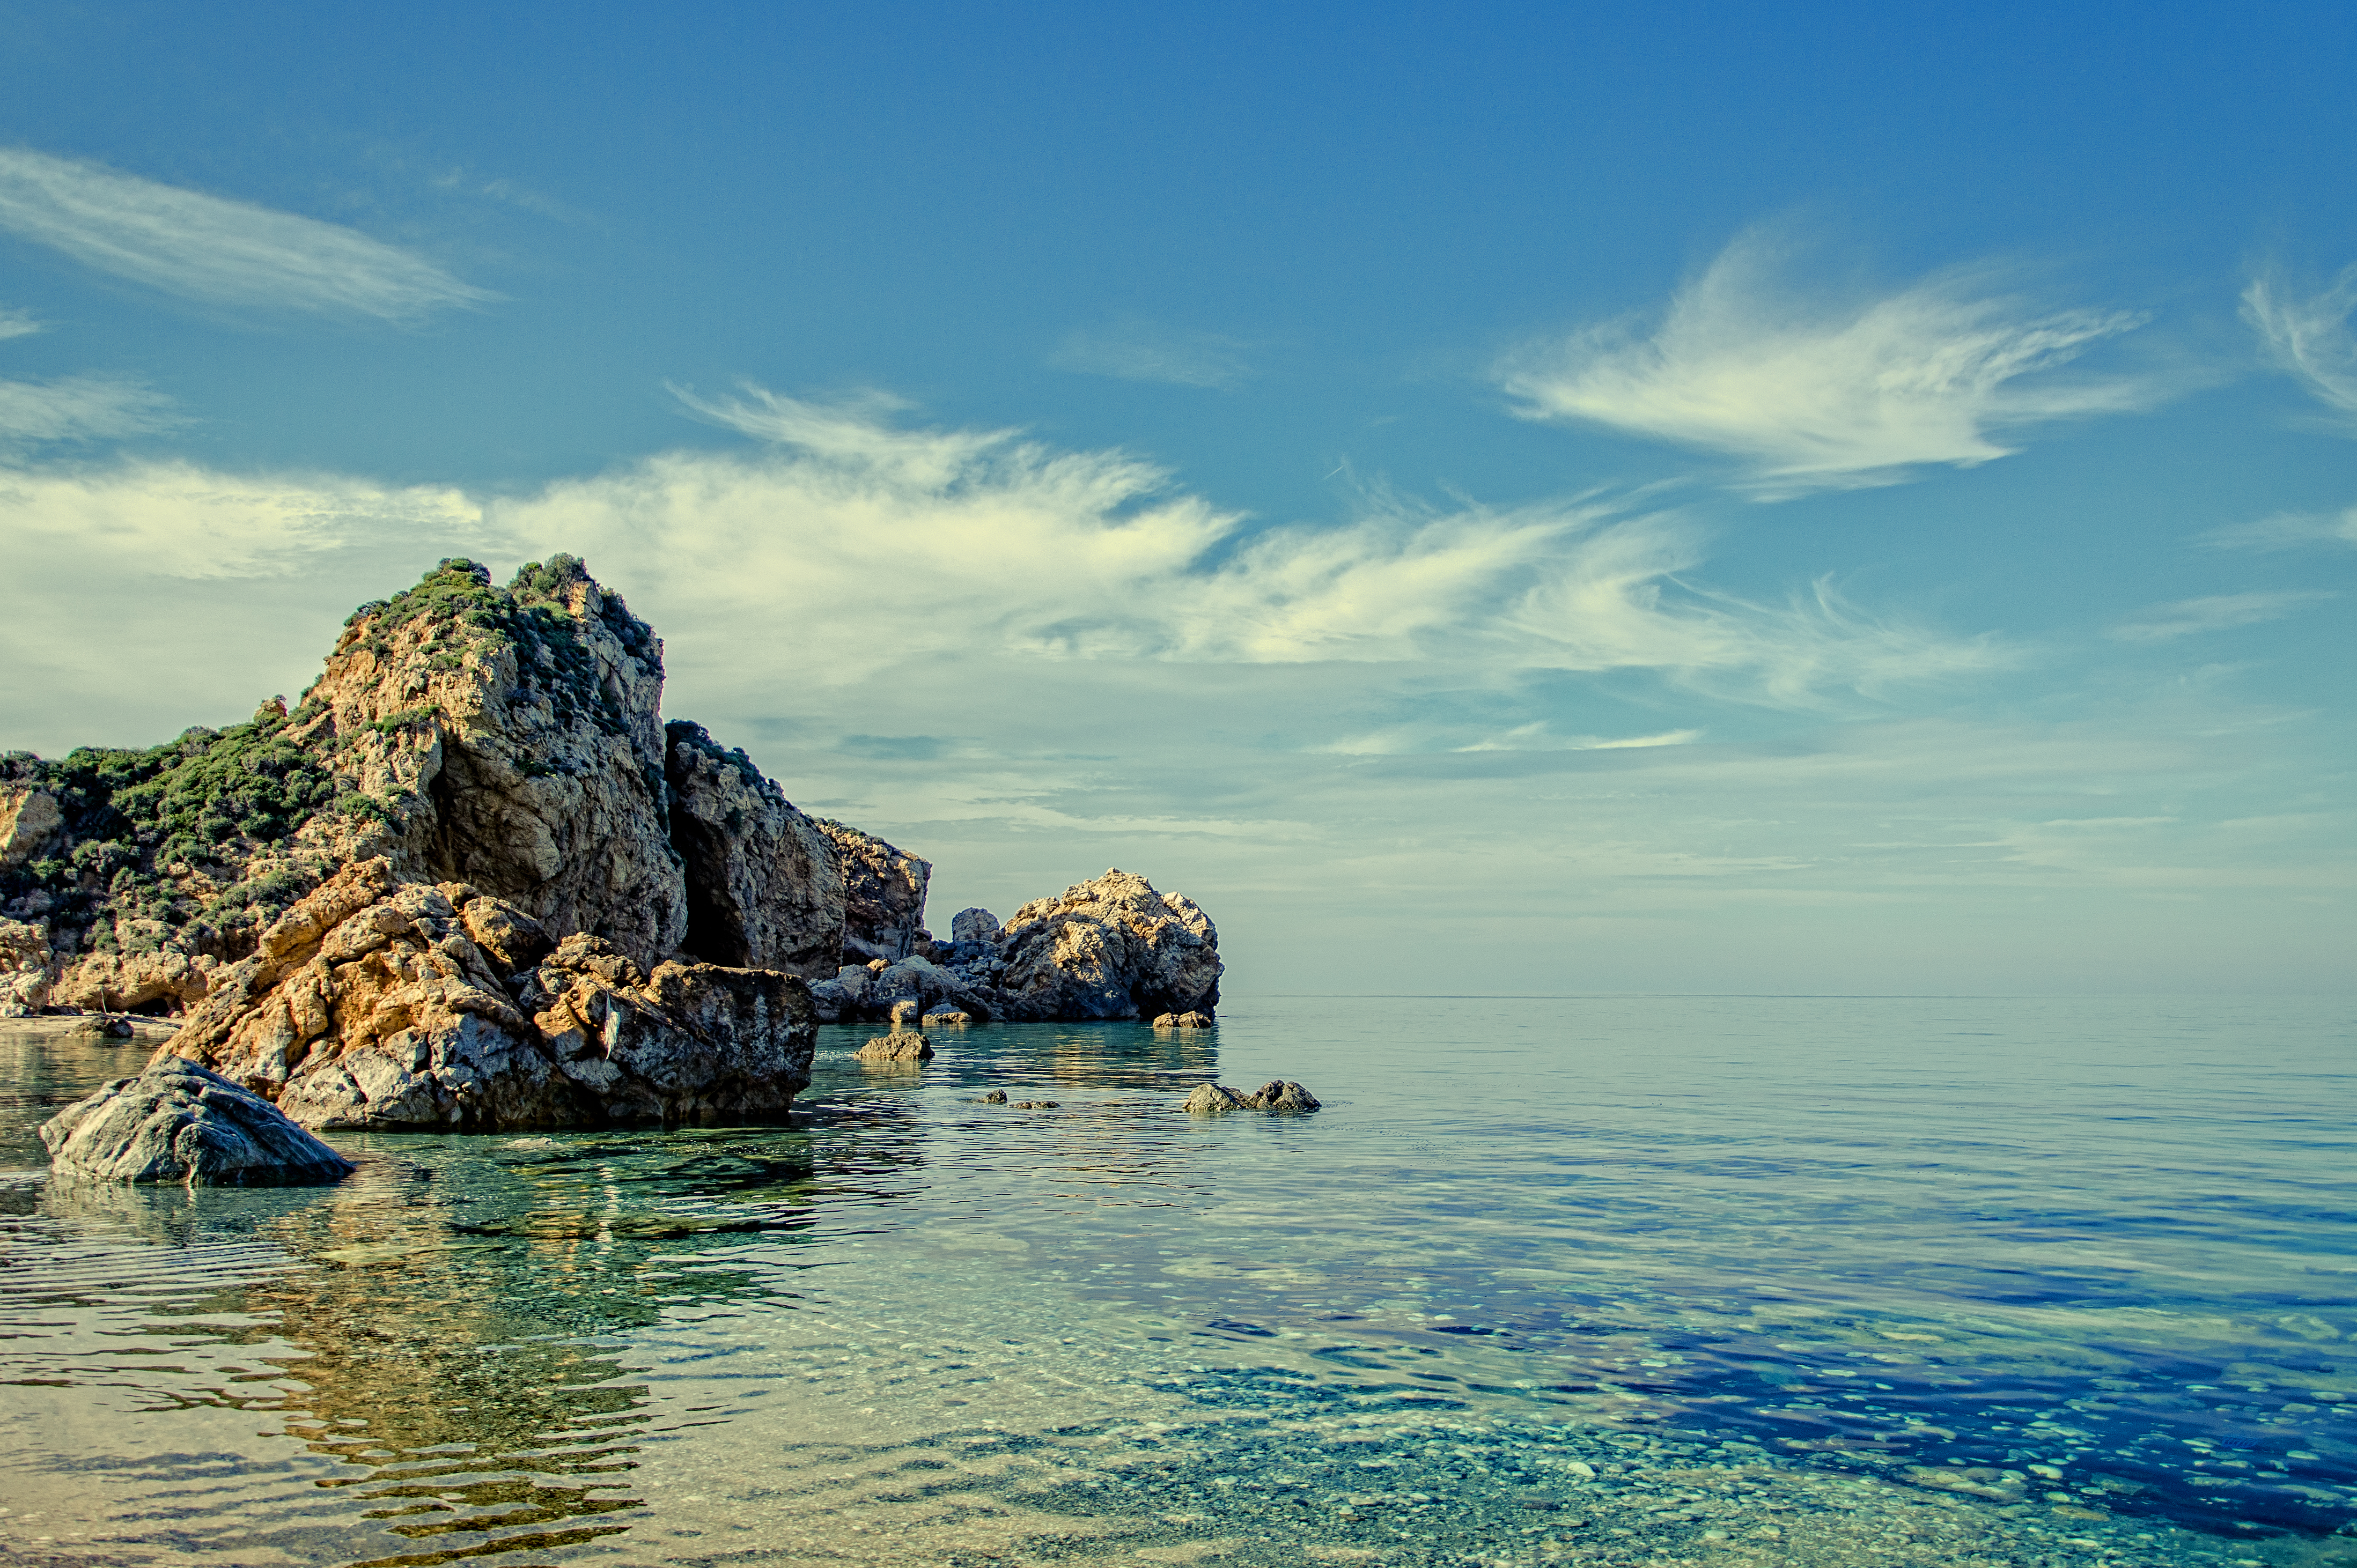
beach, sea, coast, water, nature, rock, ocean, horizon, cloud, sky, shore, wave, cliff, dusk, cove, reflection, vehicle, bay, island, terrain, body of water, rocks, clouds, cape, islet, landform, geographical feature